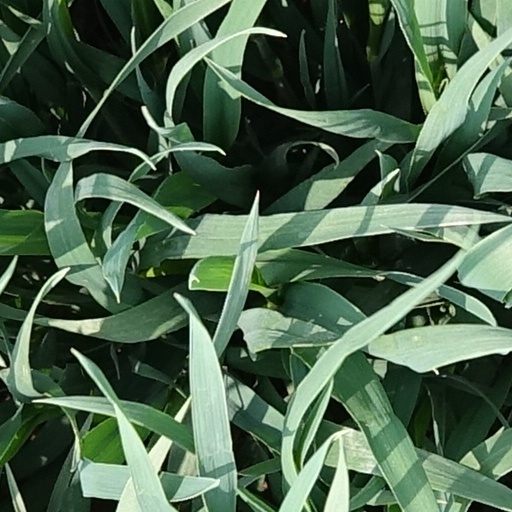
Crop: wheat